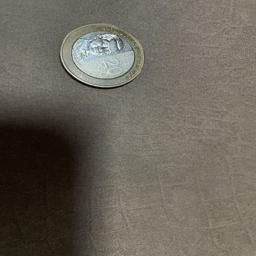
Label: 20_New_Front